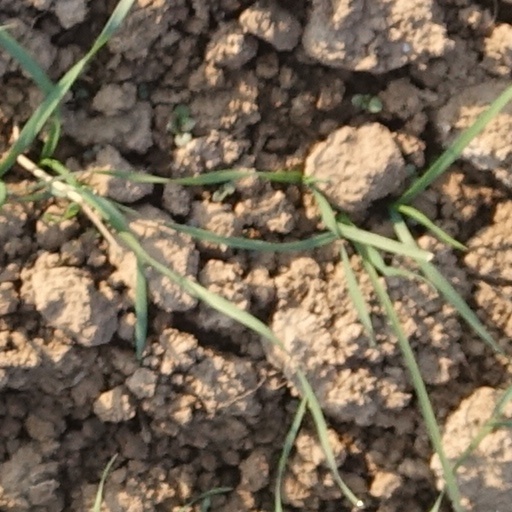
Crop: wheat